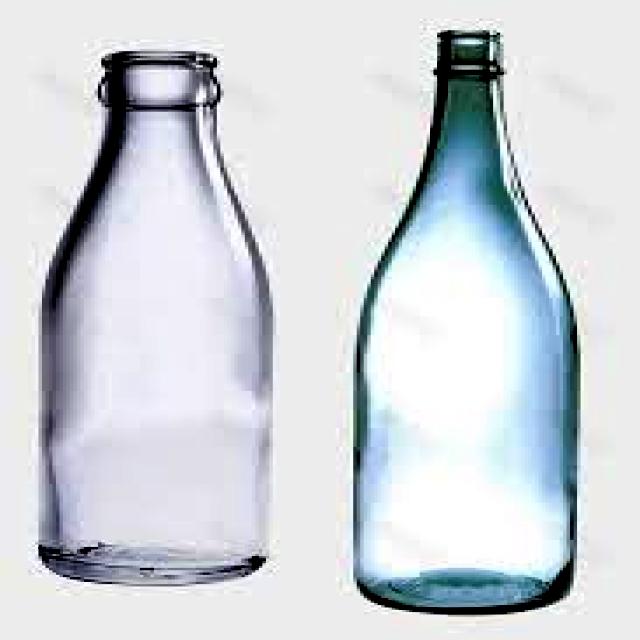
Label: Glass